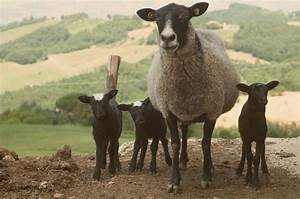
Label: pecora